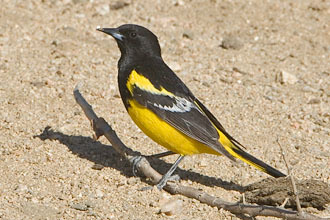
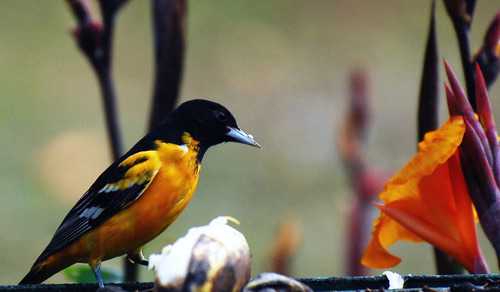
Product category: misc
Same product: yes